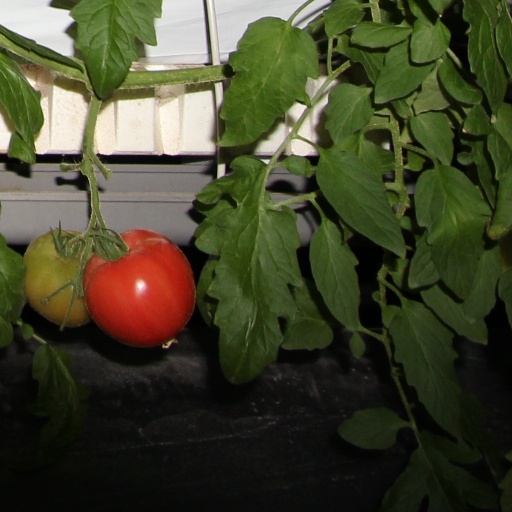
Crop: tomato